San Pedro Sula

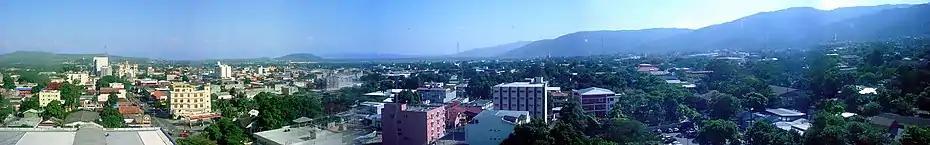
Panoramic of the city.

San Pedro Sula was the "murder capital of the world" until early 2016 when Caracas, Venezuela, surpassed its homicide rate. Since the 2009 Honduran military coup "unemployment and underemployment rates have doubled while the number of people living in extreme poverty has skyrocketed." In 2013, the city had 187 homicides per 100,000 residents, surpassing the 148 per 100,000 of Ciudad Juarez, Mexico. The latter had previously topped the list for three consecutive years, with about three homicides per day. Both cities are major operational and strategic distribution points in the illegal drug trade, particularly to the United States, and have significant gang activity. In response, authorities launched Operation Lightning, saturating violence hotspots with police and soldiers. Meanwhile, arms trafficking has flooded the country, with just under 70% of all firearms being illegal. 83% of homicides in the city involve firearms.